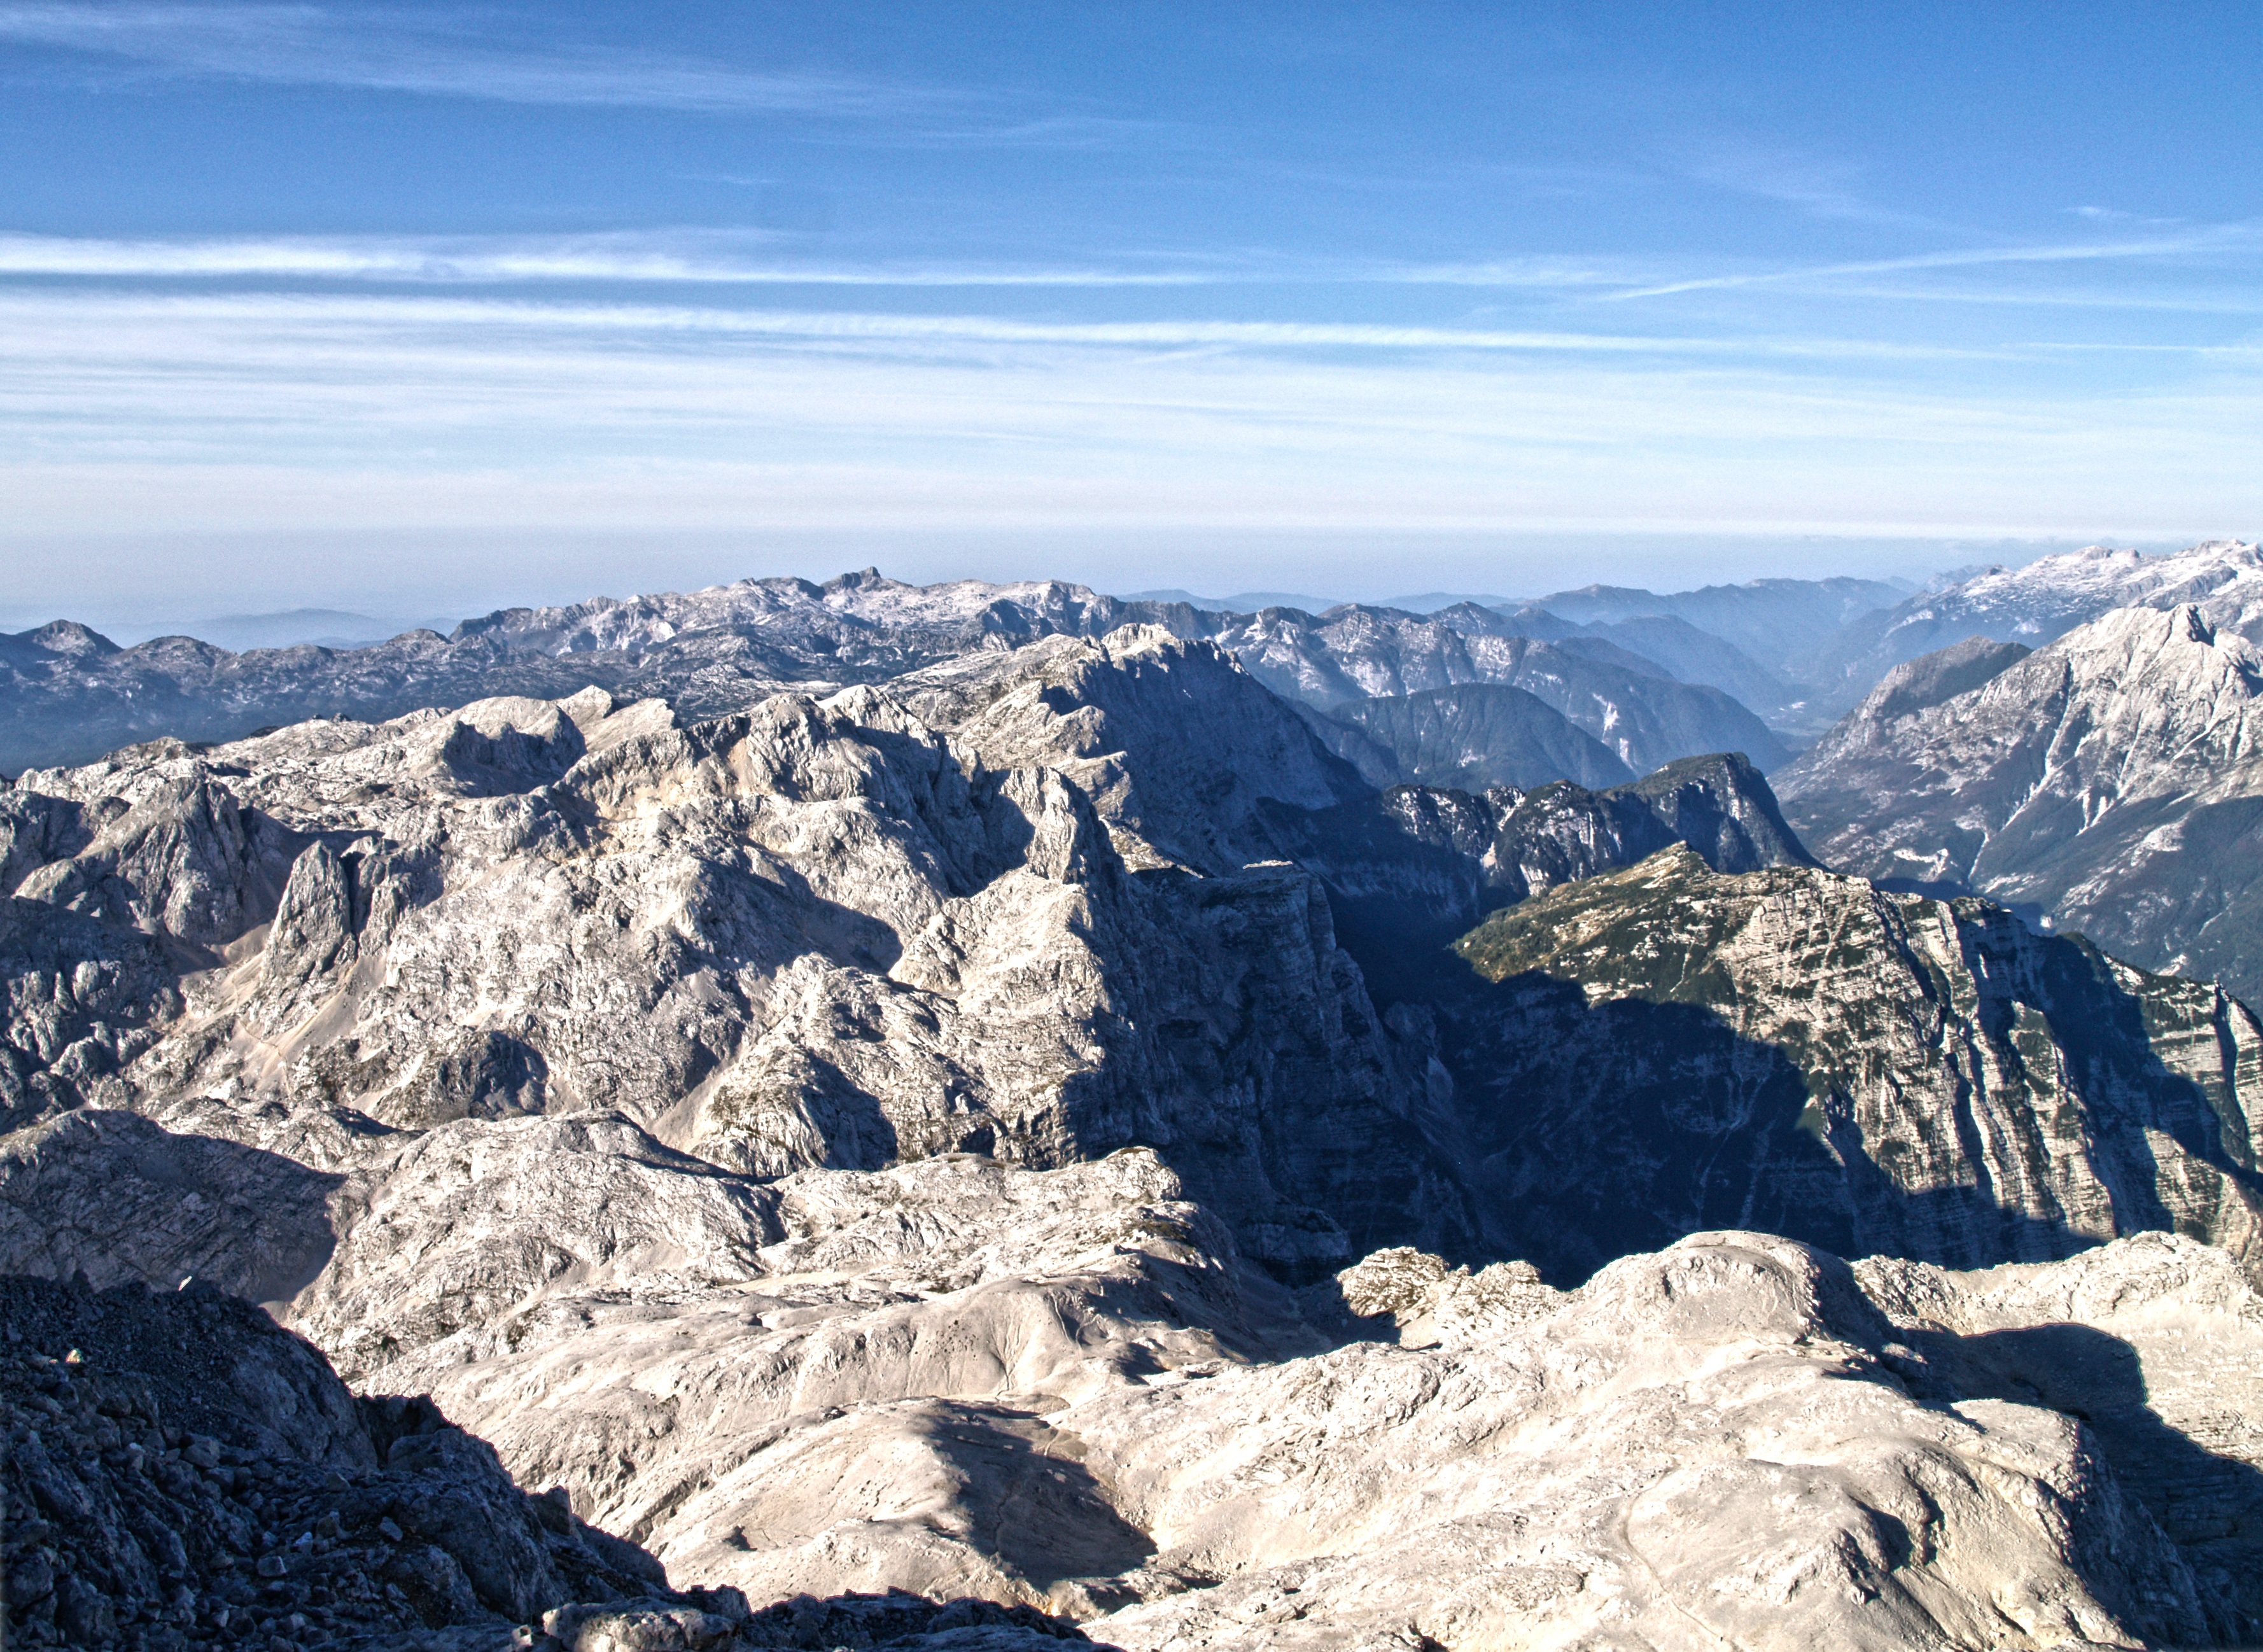
landscape, horizon, mountain, snow, winter, sky, hill, adventure, mountain range, hike, extreme, ridge, summit, mountaineering, rocks, alps, plateau, fell, cirque, piste, landform, mountain pass, adventure travel, geographical feature, mountainous landforms, geological phenomenon